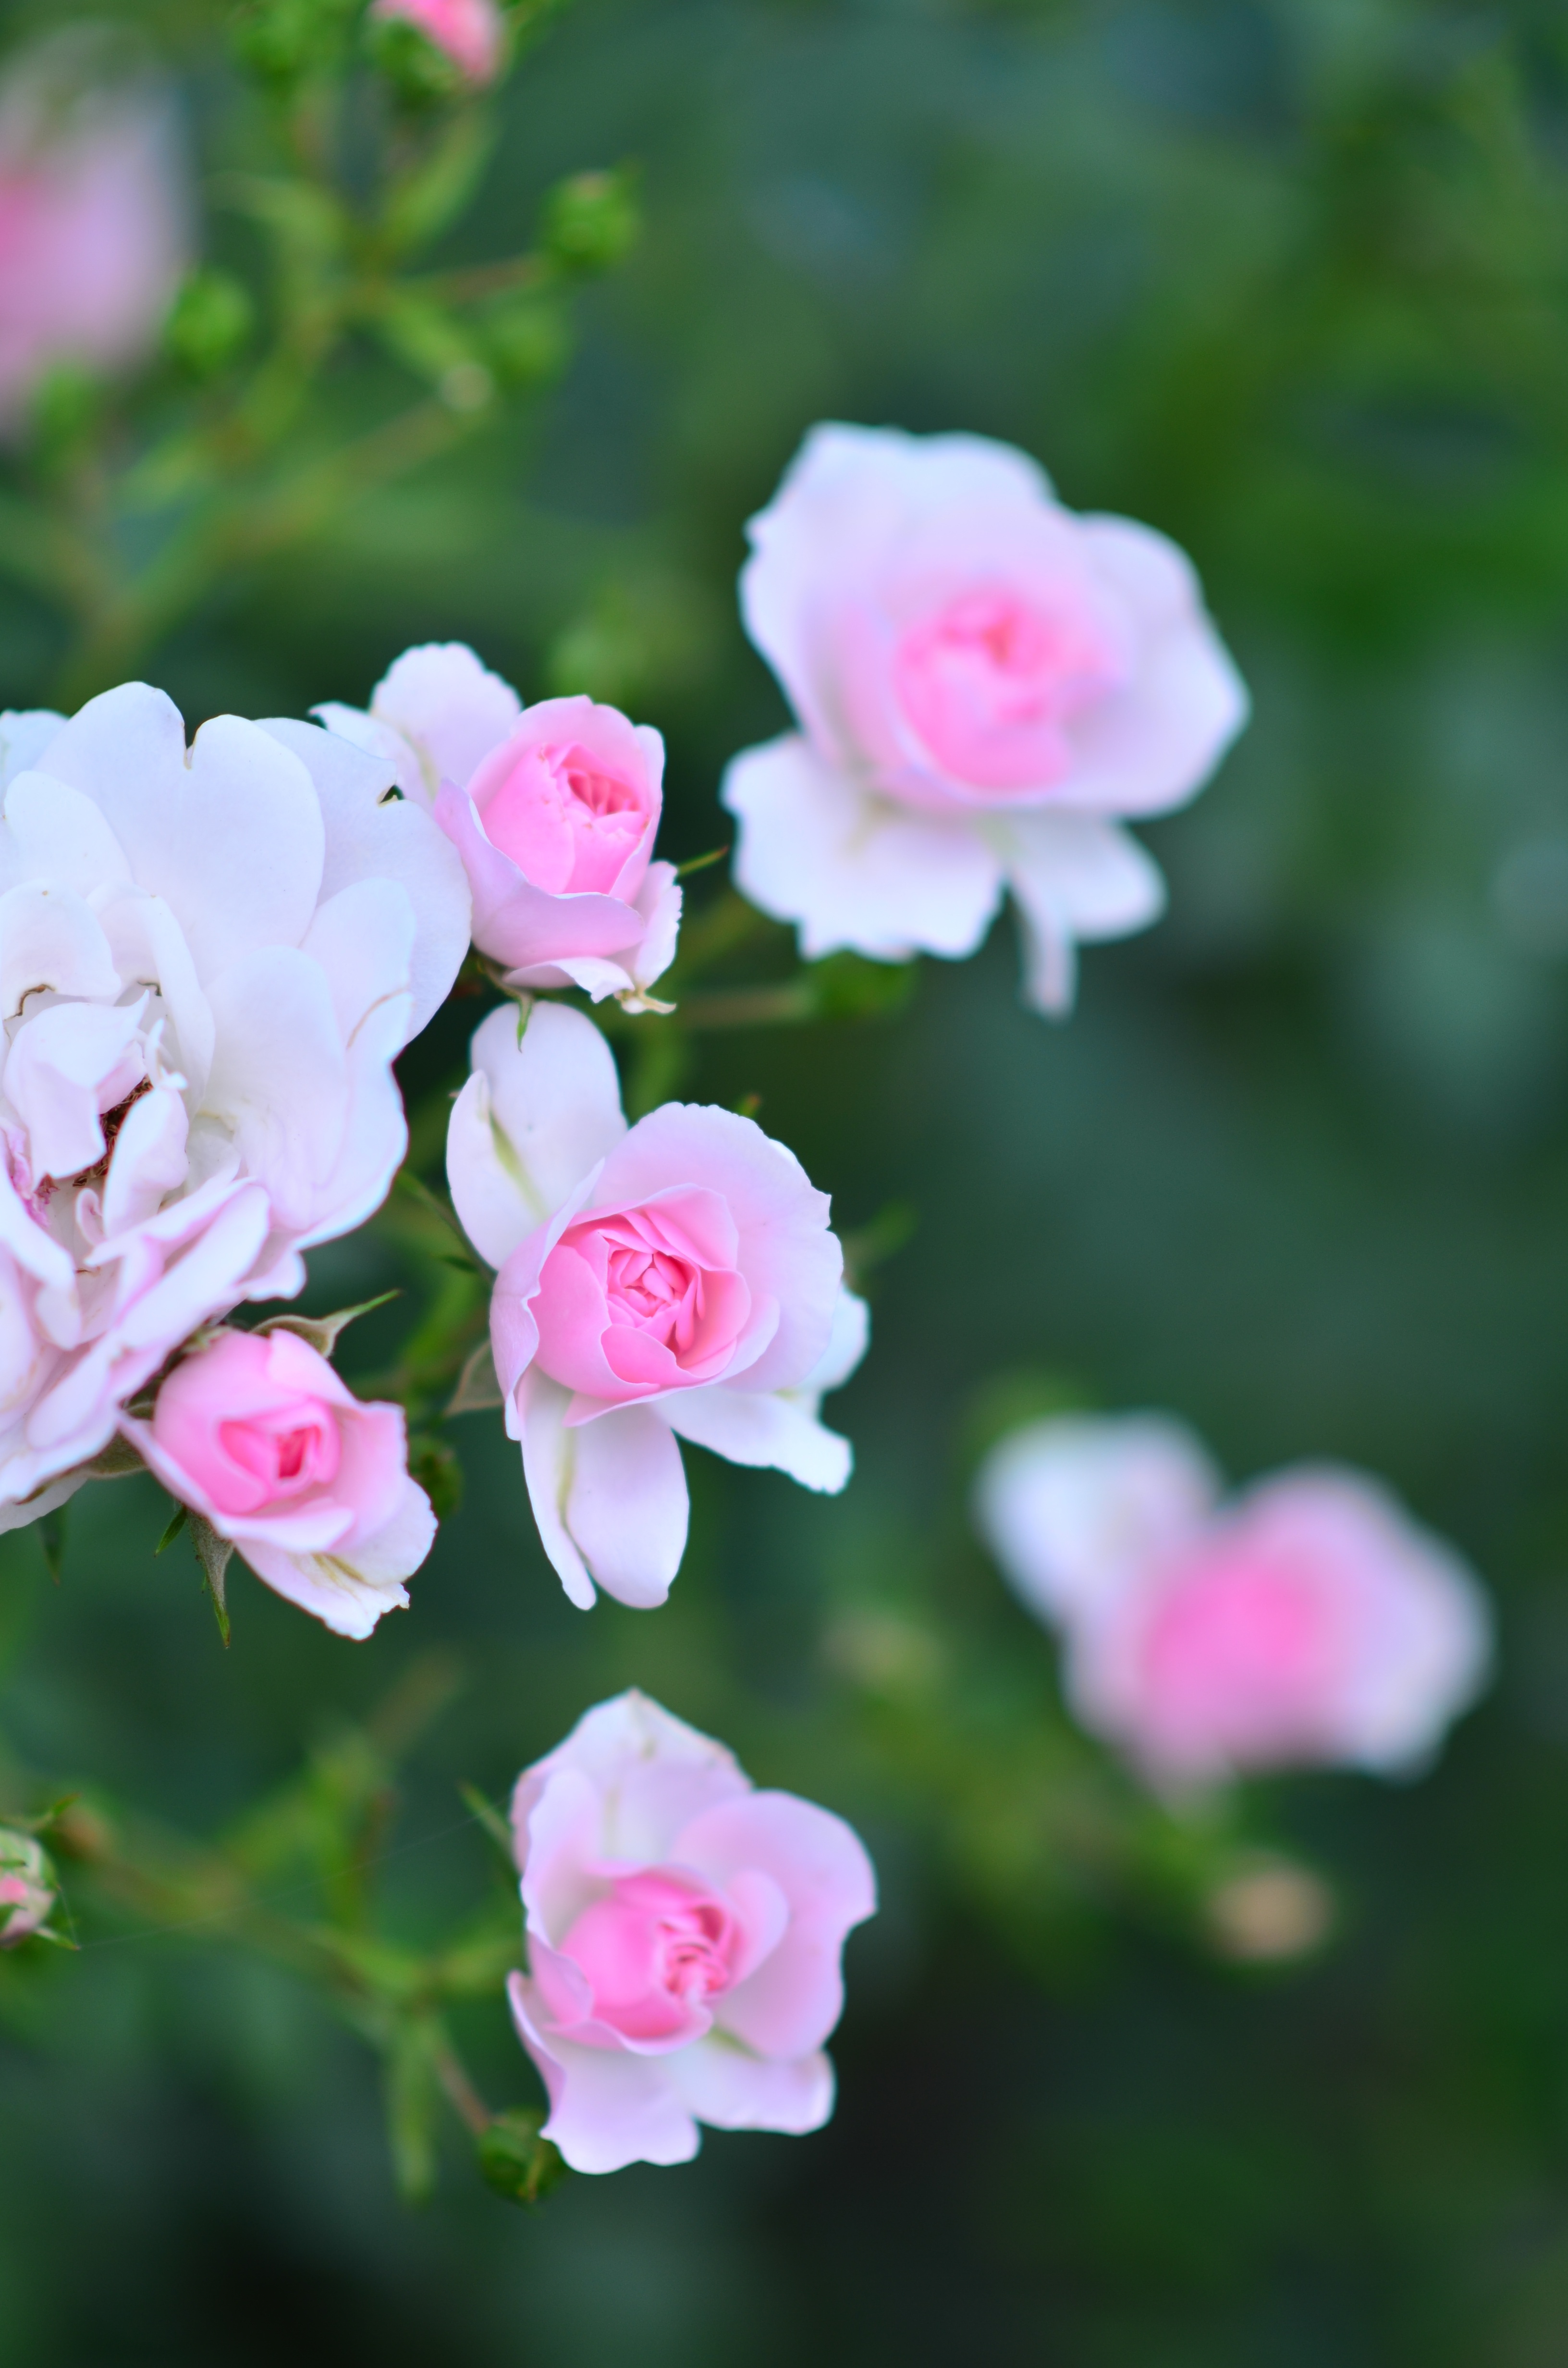
nature, blossom, plant, flower, petal, bloom, floral, love, rose, romance, romantic, botany, pink, flora, feminine, flowers, pastel, delicate, floribunda, macro photography, flowering plant, garden roses, rose family, land plant